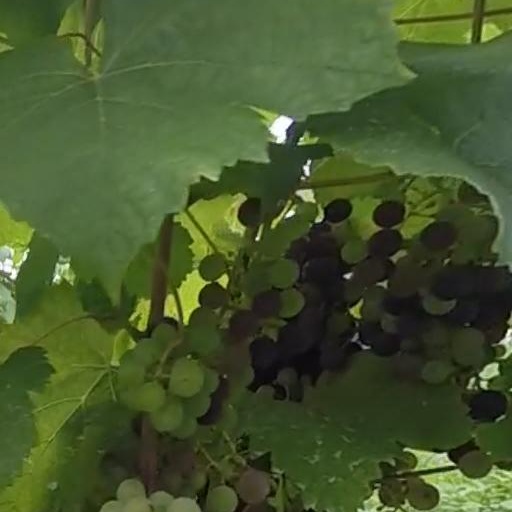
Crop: grape